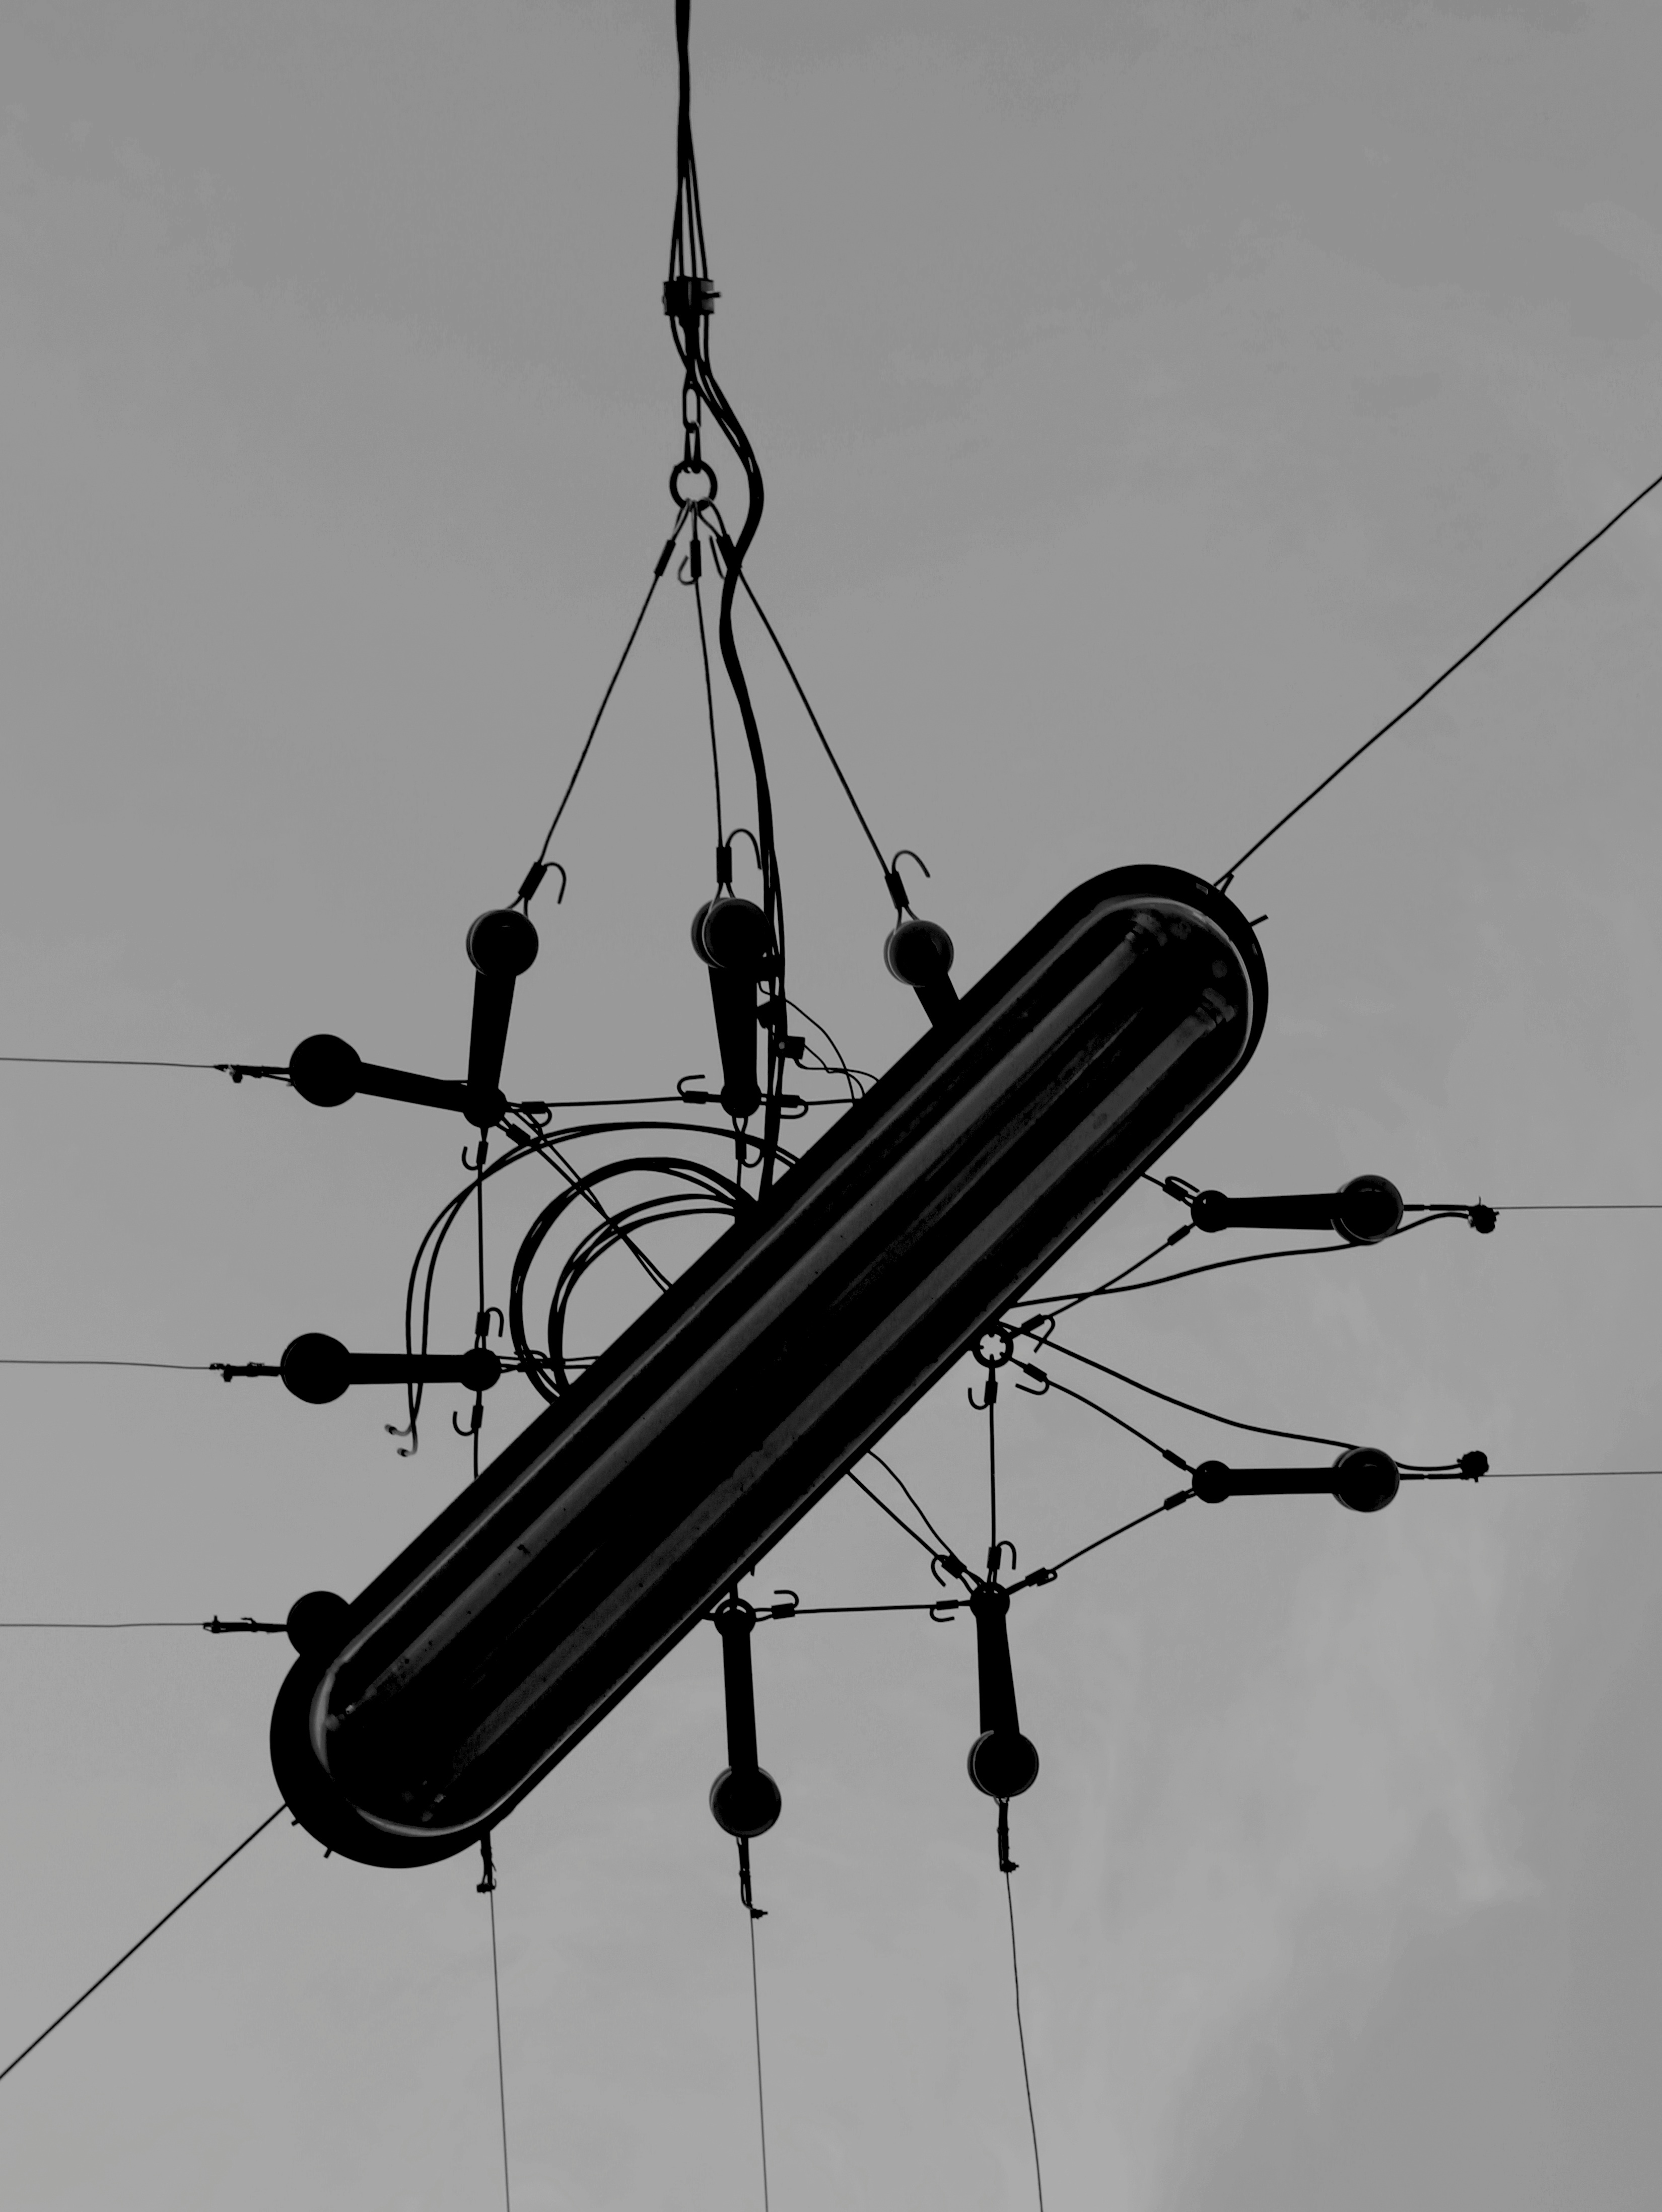
black and white, technology, antenna, line, vehicle, mast, street light, black, monochrome, lighting, light fixture, monochrome photography